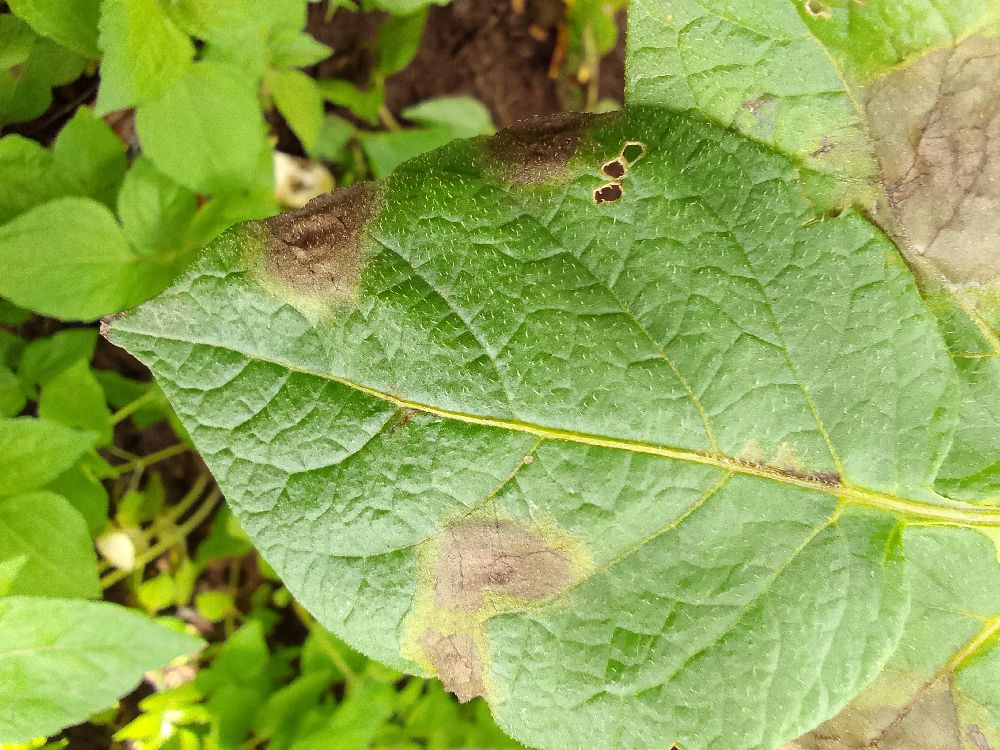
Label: Late blight